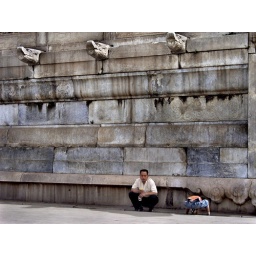
father & son by the wall